Portable soup

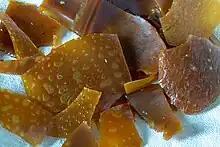

Portable soup was a form of dehydrated food of English origin used in the 18th and 19th centuries. It was a precursor of meat extract and bouillon cubes, and of industrially dehydrated and instant food. It is also known as pocket soup or veal glue. It is essentially a partially dehydrated broth and a solid counterpart of the "glace de viande" (meat glaze) used in French cuisine. It was long a staple of British seamen, military and explorers, as it would keep for many months or even a year. In this context, it was considered a filling and nutritious dish.